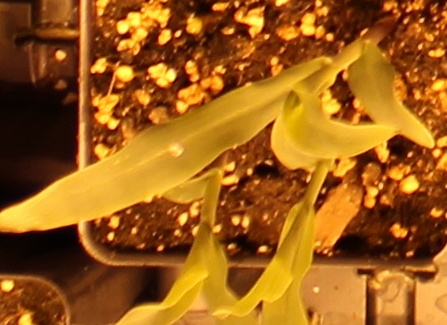
Label: Corn